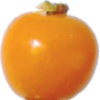
Label: physalis